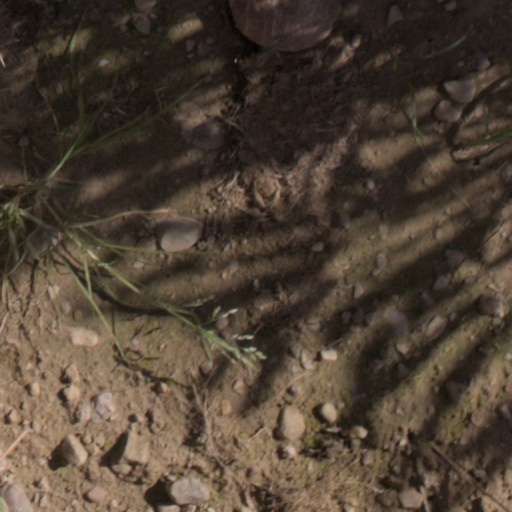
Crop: wheat